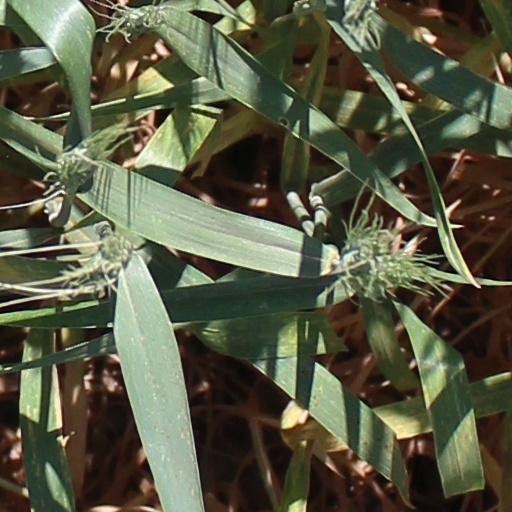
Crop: wheat